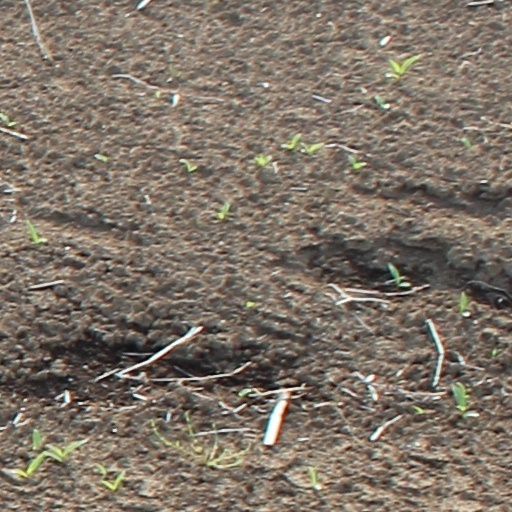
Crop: wheat